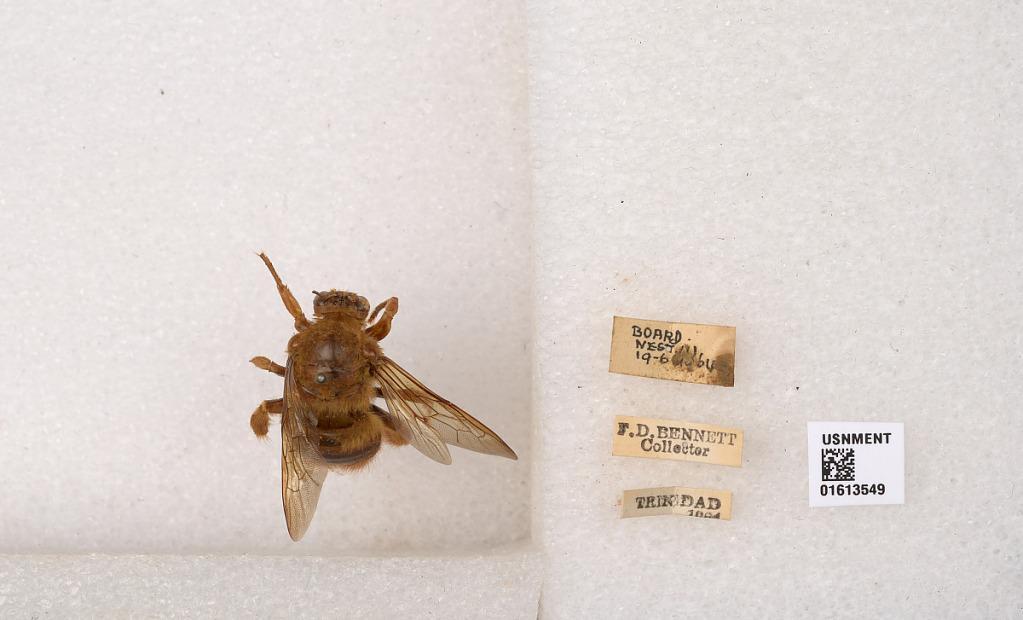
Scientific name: Xylocopa (Neoxylocopa) transitoria Pérez
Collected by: F. Bennett
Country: Trinidad and Tobago
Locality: Trinidad